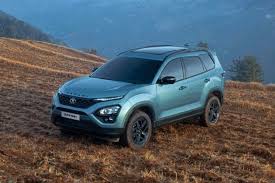
Label: noambulance